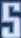
Number: 5